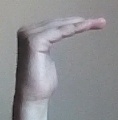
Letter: haa